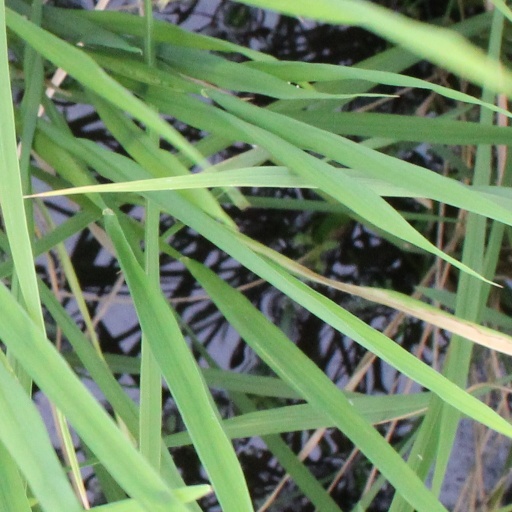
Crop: rice